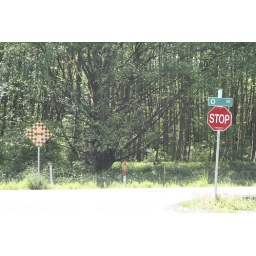
The trees beyond the road signs are in America!